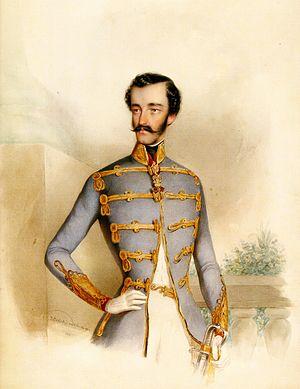
Étienne François Victor de Habsbourg-Lorraine, né le 14 septembre 1817 à Buda, en Hongrie et mort le 19 février 1867 à Menton, en France, est un archiduc d’Autriche et comte palatin de Hongrie. C’est le deuxième chef de la branche hongroise de la famille impériale autrichienne et un gouverneur de la Bohême.